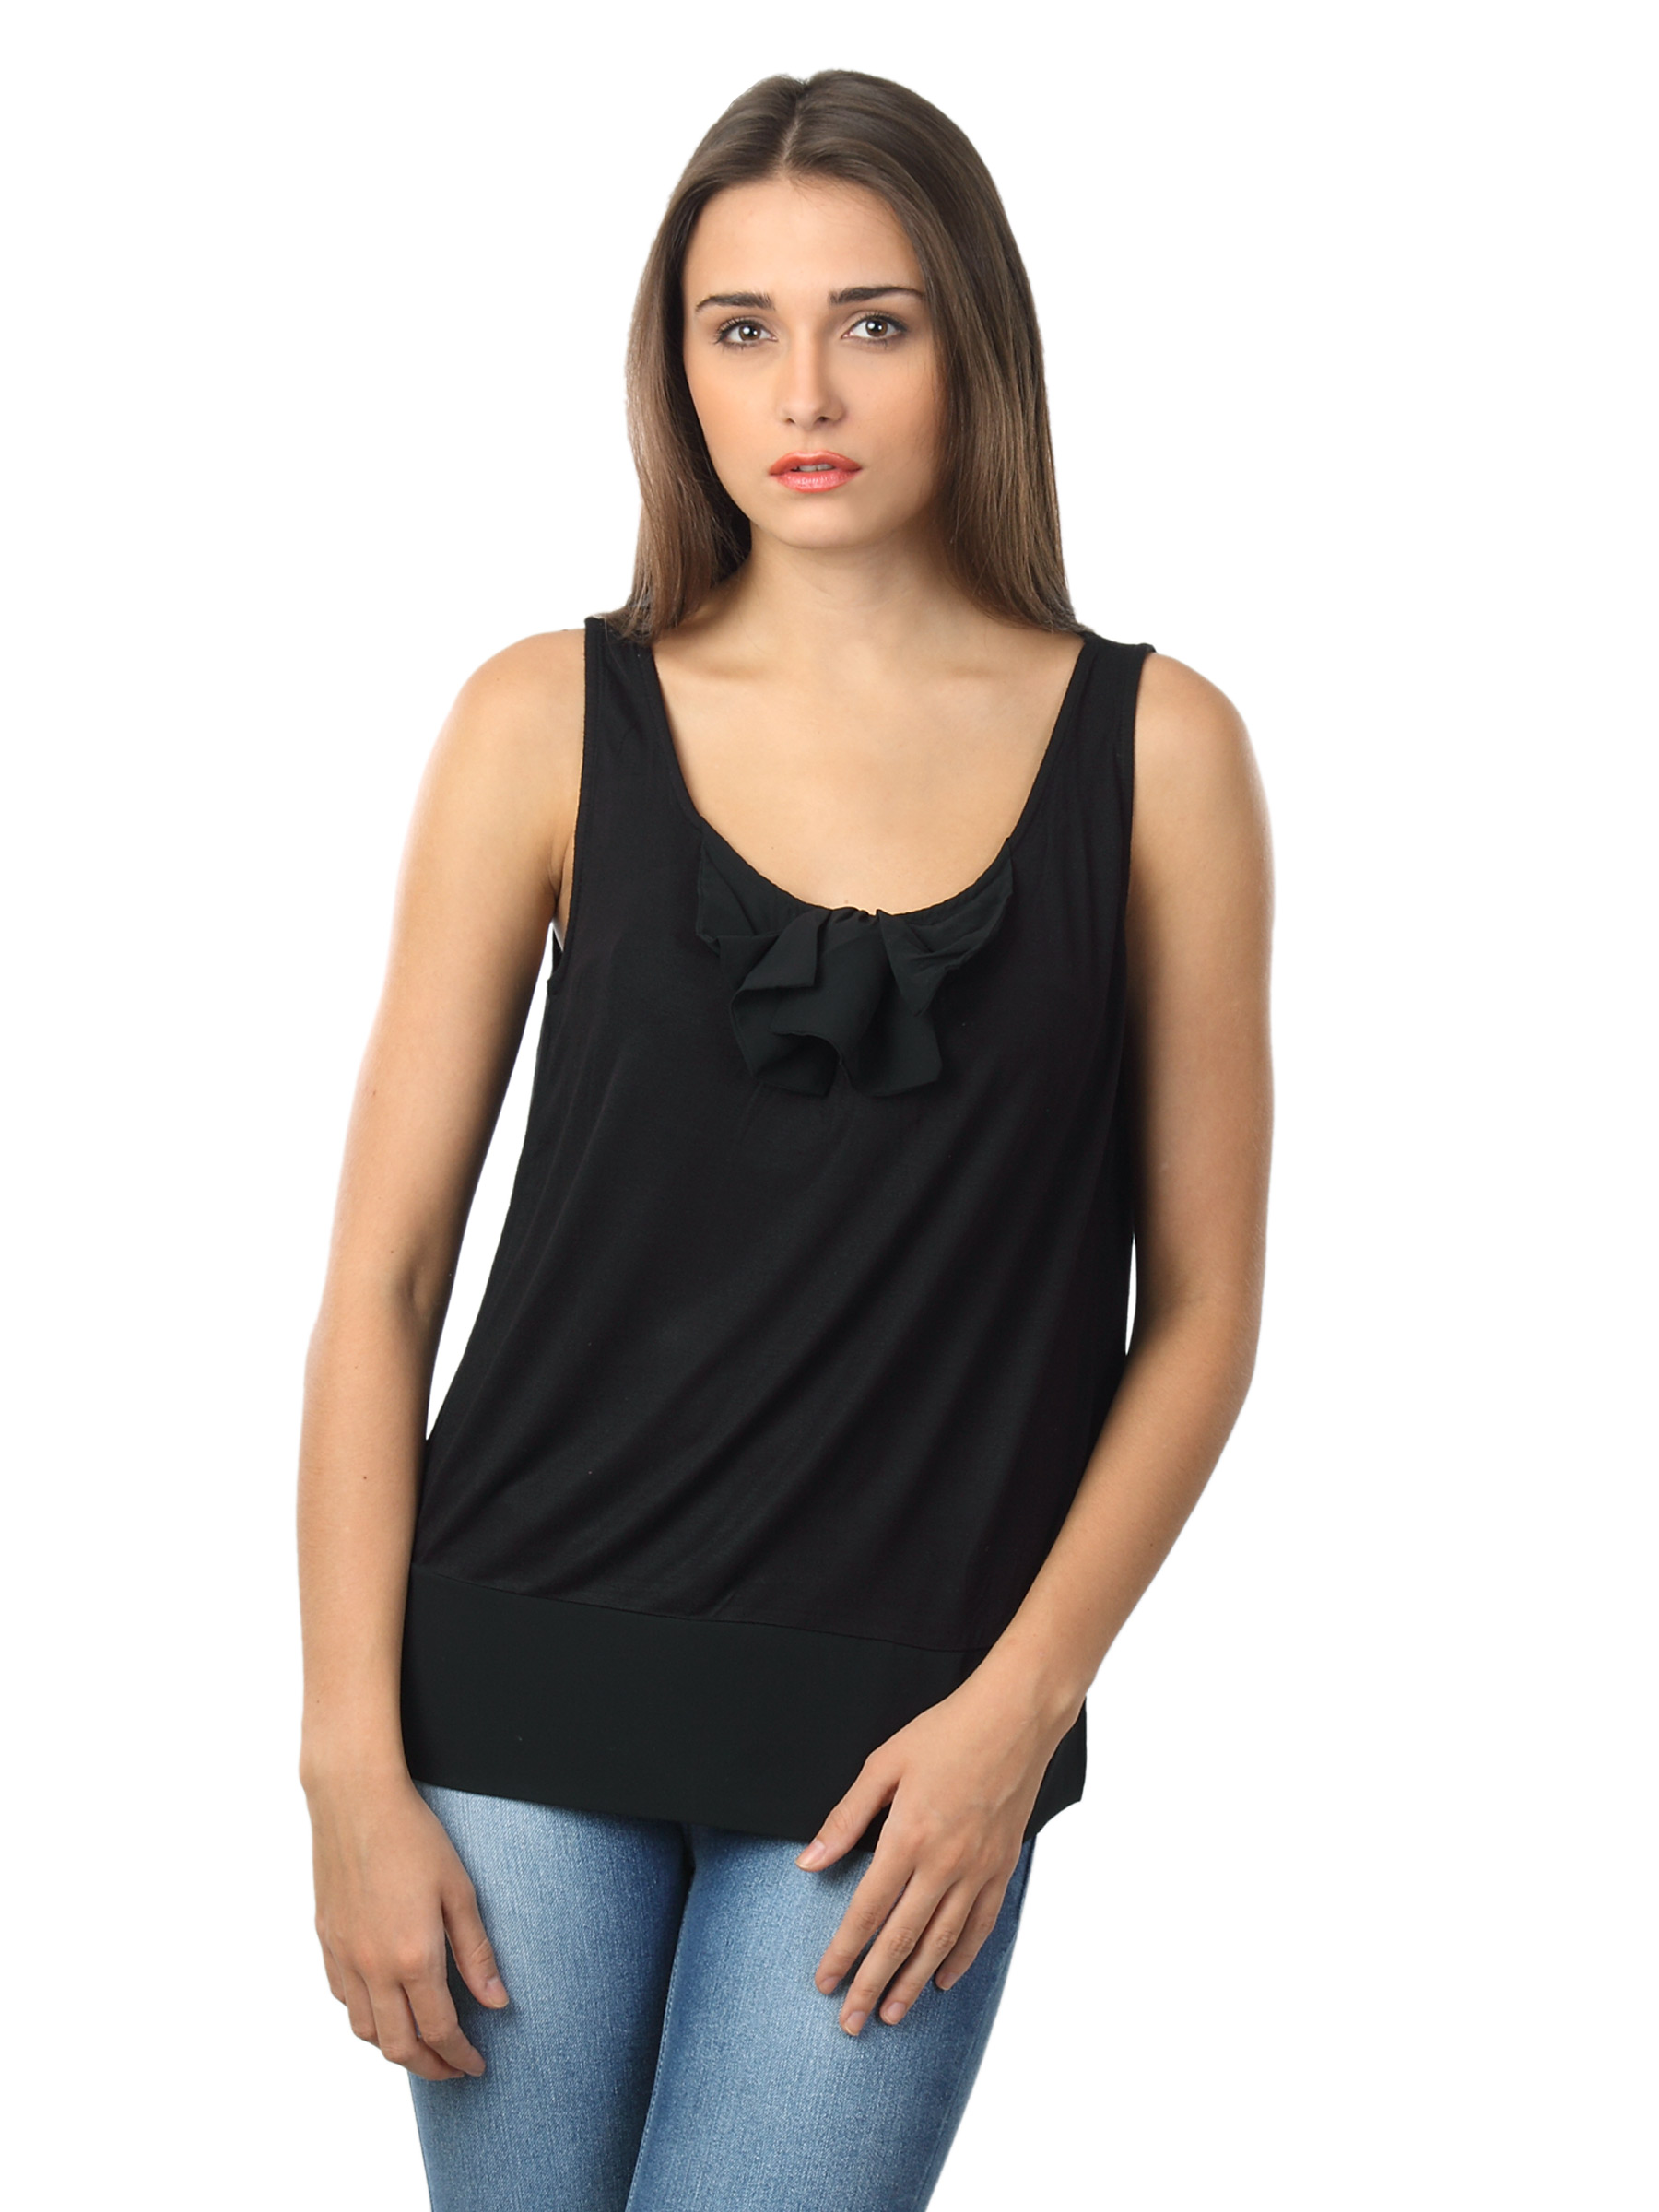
Vero Moda Women Black Top
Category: Apparel / Topwear / Tops
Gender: Women
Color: Black
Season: Summer 2012
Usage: Casual